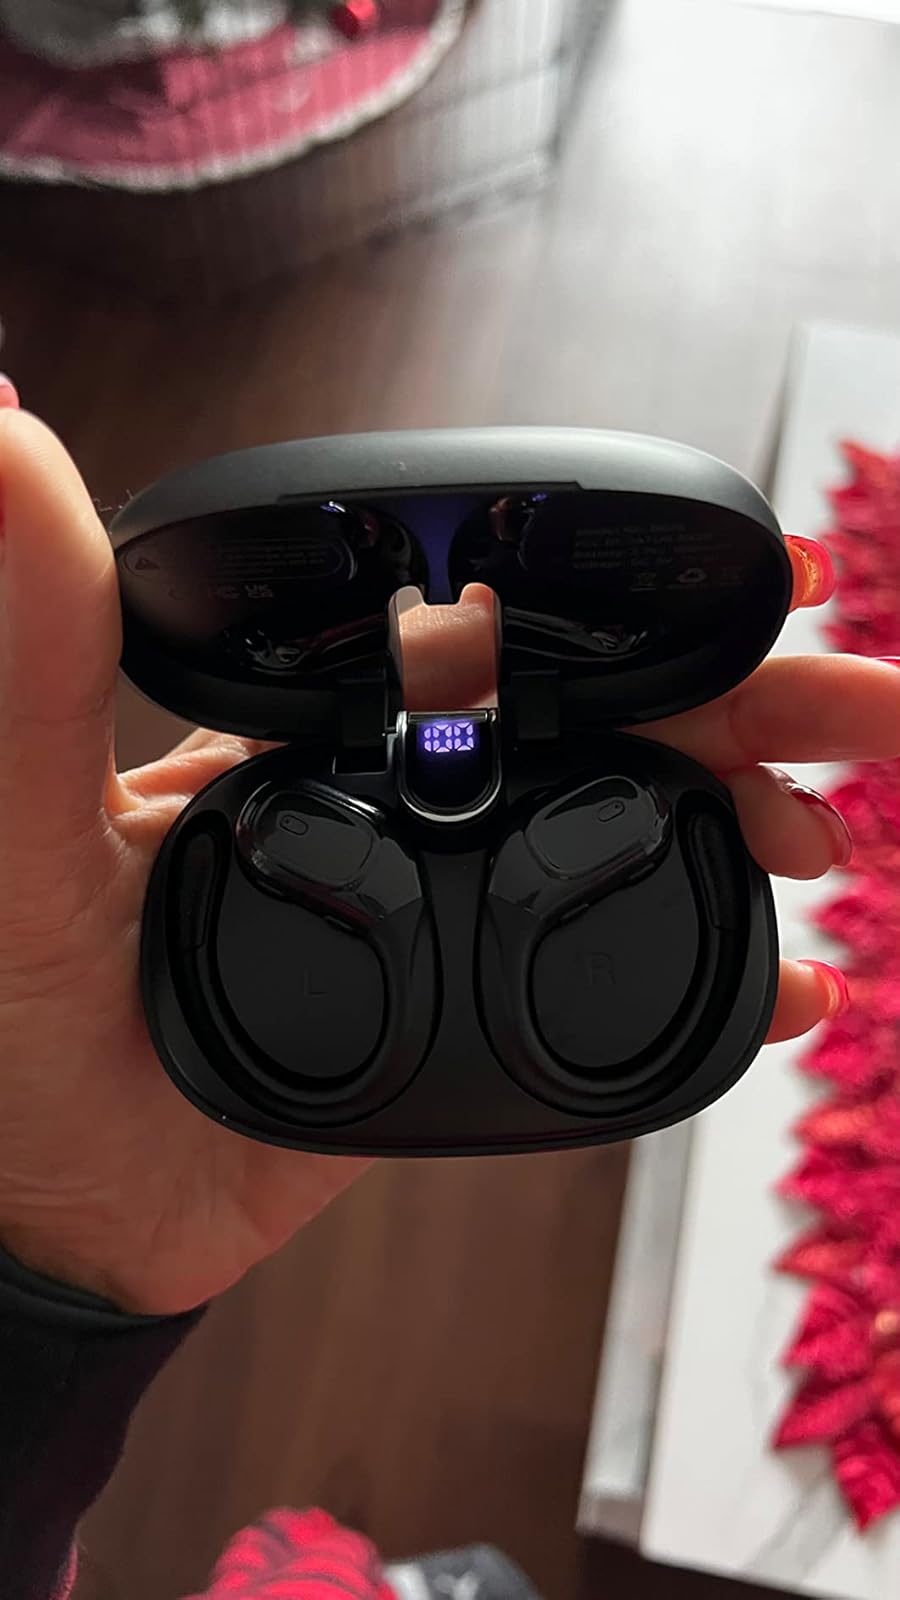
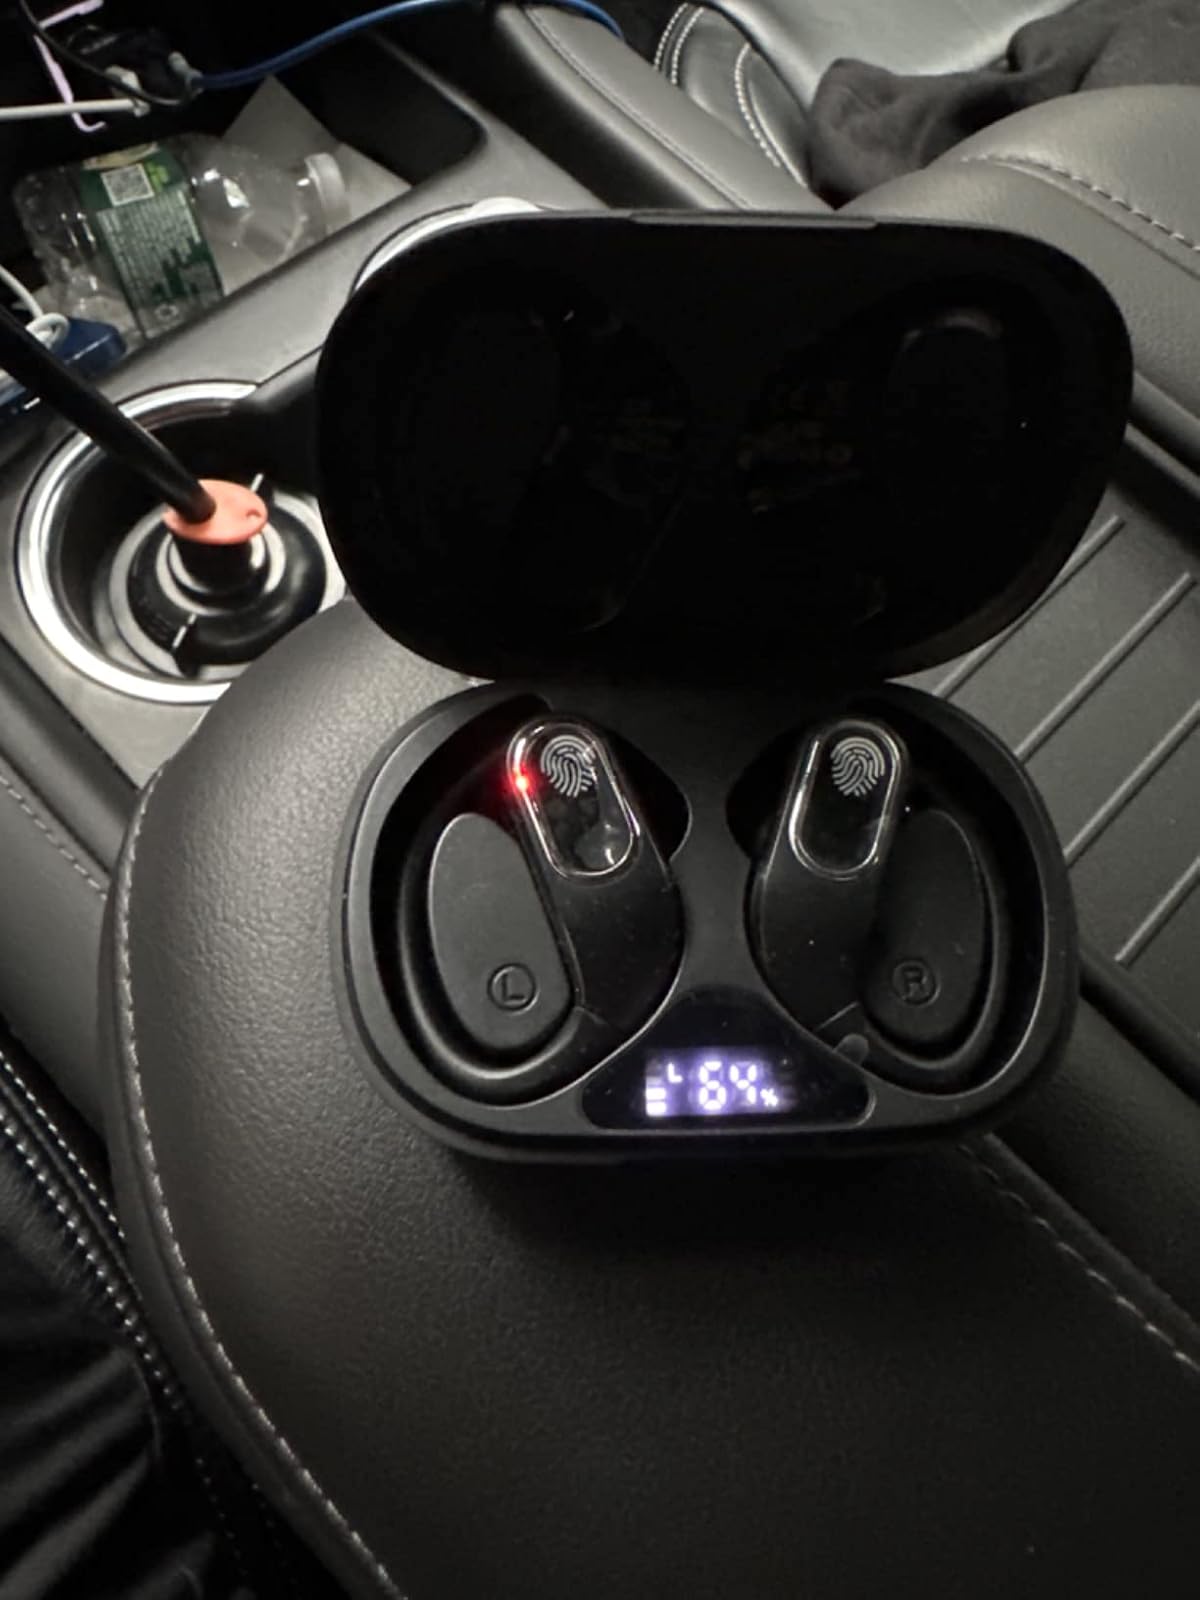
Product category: earbuds
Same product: yes